Warbly Jets

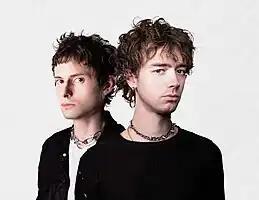
Julien O'Neill (left) and Samuel Shea (right)

Warbly Jets is an American music duo formed in 2015 in Los Angeles. The group consists of founding members Samuel Shea (vocals, instruments) and Julien O'Neill (synthesizers, instruments) and has a rotating cast of touring and in-studio members. The group's self-titled debut album was released in late 2017.